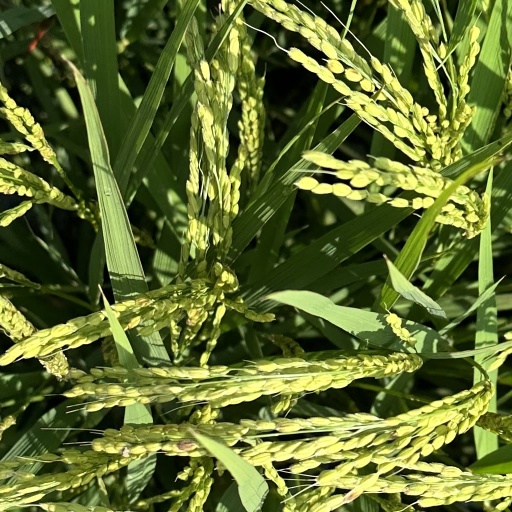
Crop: rice